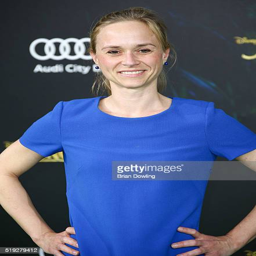
person arrives at premiere at person